Diana and Actaeon

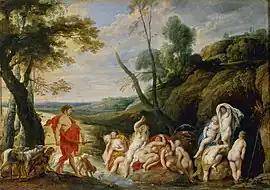
"Diana and Actaeon" by Jacob Jordaens

The story became very popular in the Renaissance. The most common scene shown was Actaeon surprising Diana, but his transformation and his death were also sometimes shown. Titian painted the first two scenes in two of his greatest late "poesies" for Philip II of Spain, in "Diana and Actaeon" and "The Death of Actaeon". The latter actually shows the transformation still in progress; like many depictions the head is shown transformed, but most of the body remains human. Less often Actaeon is fully transformed when caught by his dogs. The story was popular on Italian Renaissance maiolica.